Eva Ottawa

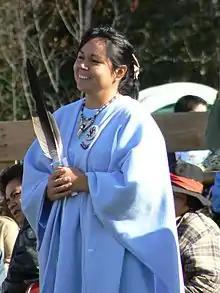
Eva Ottawa in 2006

Eva Ottawa is an Atikamekw political figure. She was the first women to be elected Grand Chief of the Conseil de la Nation Atikamekw and the first Indigenous woman to lead the Conseil du statut de la femme du Québec. She received the Queen Elizabeth II Diamond Jubilee Medal in 2012 and the Médaille Premiers Peuples in 2019. She is currently a law professor at the University of Ottawa.